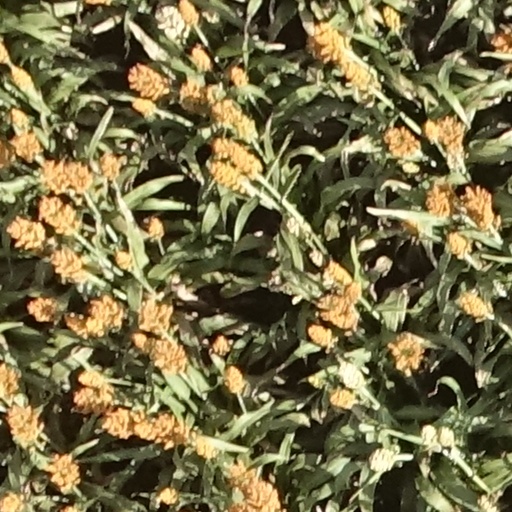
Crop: sorghum